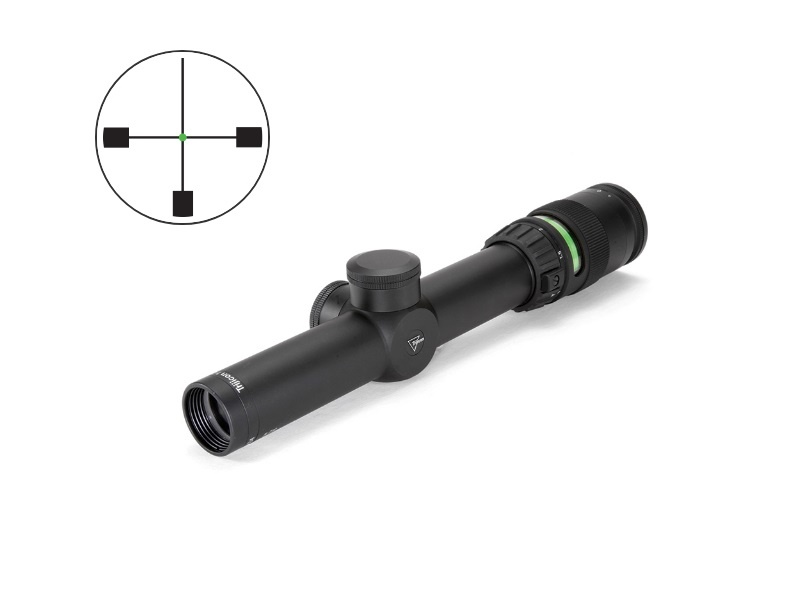
Trijicon Accupoint 1-4x24 #4german 30mm
Accupoint 1-4x24 #4german 30mm. Tr24-3g | green dot. Finish : Matte Black
Brand: Trijicon
Category: Cameras & Optics > Optics > Scopes